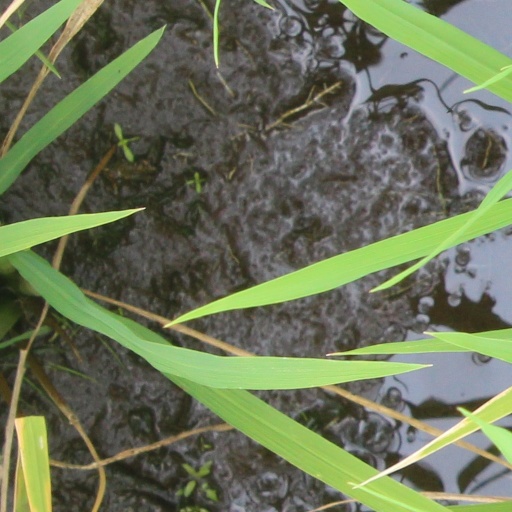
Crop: rice